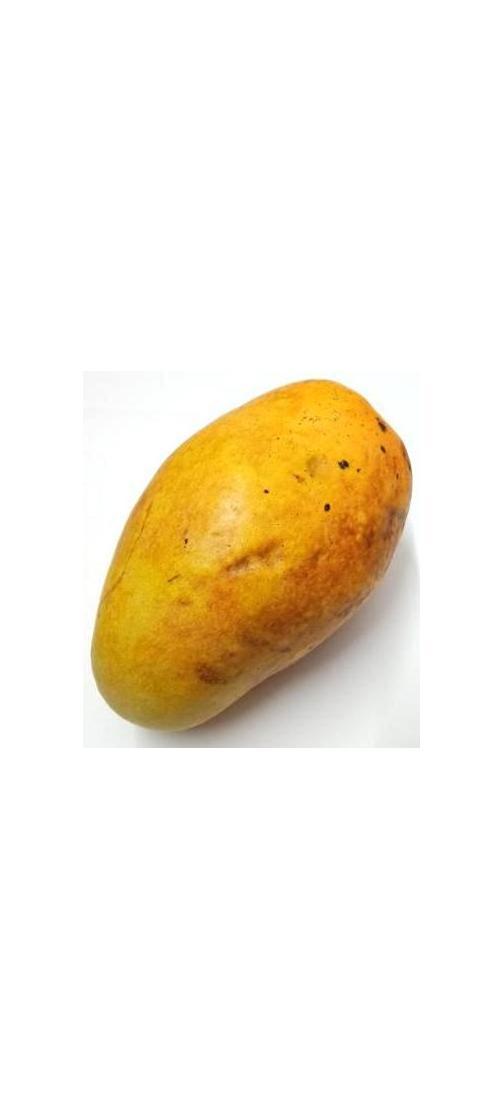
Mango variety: Bari-11